Describe the emotion expressed in this image:  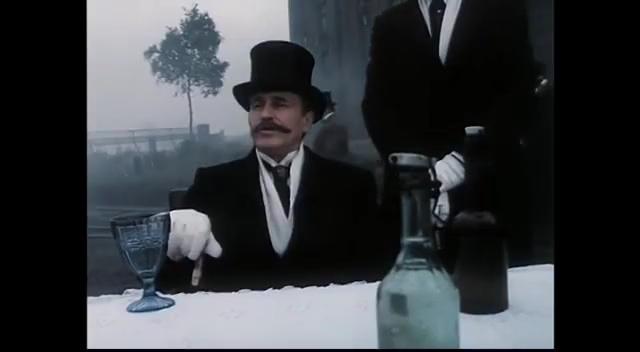
This person displays Suffering, valence and arousal with high intensity.